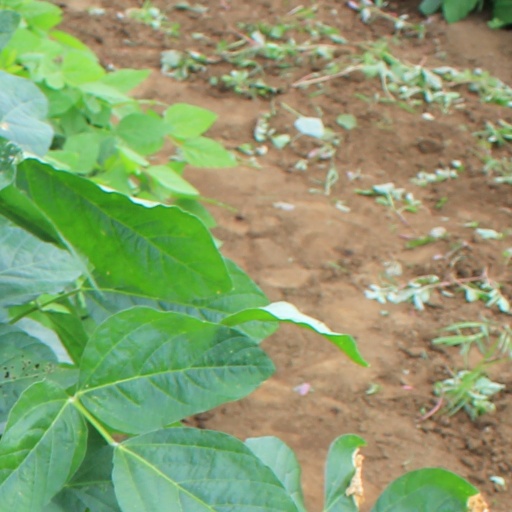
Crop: soybean